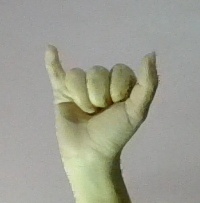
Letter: ya